Question: Please indicate a possible affordance area of the surfboard that can be used for carrying
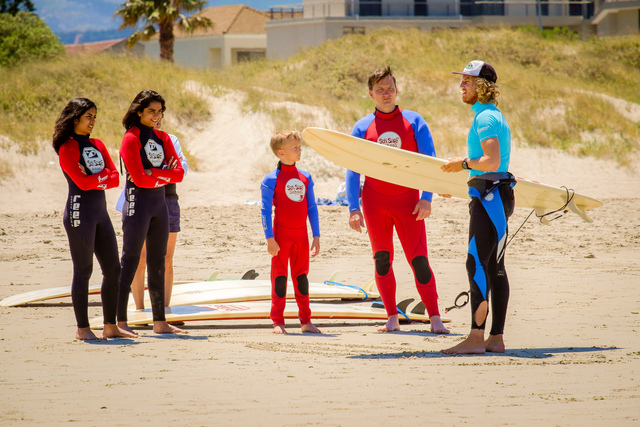
Answer: [301.5, 128.5, 602.5, 223.5]